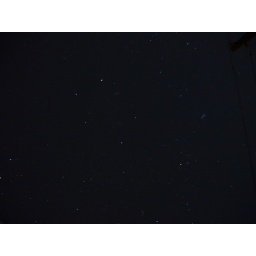
liverpool Texas Stars and Moon in the dark black sky 2010